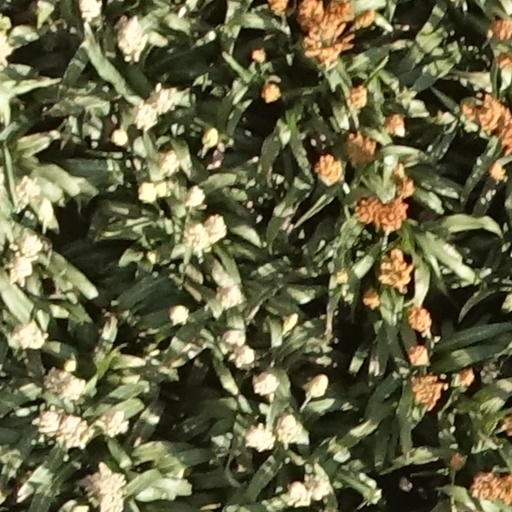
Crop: sorghum